Denice Klarskov

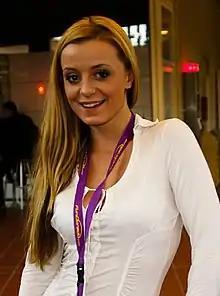
Klarskov in 2009

Denice Klarskov (born 18 April 1986) is a Danish pornographic actress and entrepreneur.